Tourist sign

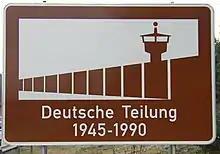
Information sign commemorating the division of Germany

In many countries the design and use of tourist signs is laid down in order to ensure a uniform appearance. In addition to their typically brown and white colours, they use sans serif fonts that are easy to read. In order to improve their usefulness for tourists dual languages may be used. The pictograms employed are designed to be simple and meaningful, and are not multi-coloured. In some countries, such as the UK, the pictograms are standardised; though there are still signs which employ the use of non-standard pictograms, such as for the National Space Centre.